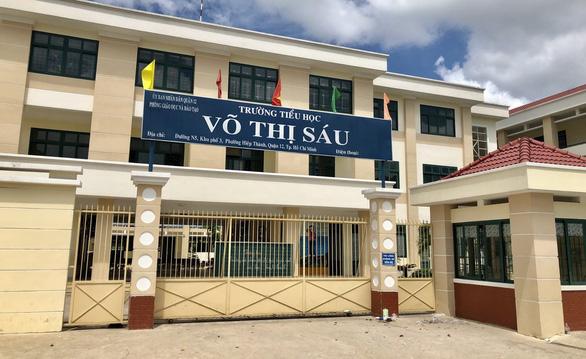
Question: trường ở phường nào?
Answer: ở phường hiệp thành